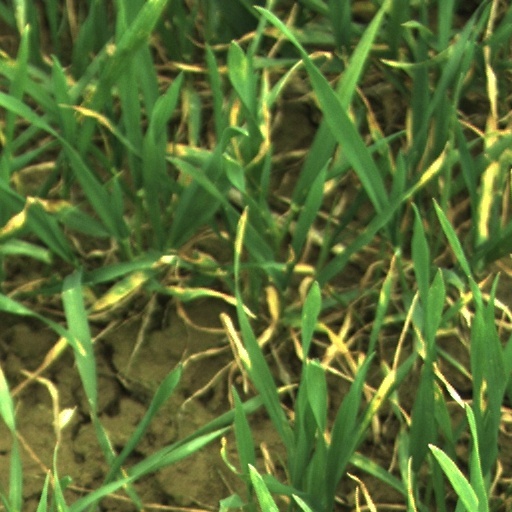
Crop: wheat